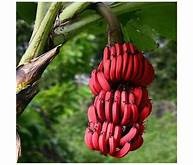
Label: banana